Bensheim

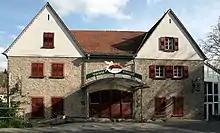
The Varieté Pegasus in the Old Tannery

The "Parktheater" was built in 1968 and is a linchpin in offering various cultural activities. Besides the municipal programme of plays, freelance producers, clubs and schools bring a multifaceted programme in the fields of spoken theatre, musical theatre and dance theatre. From October 1998 to December 1999, the "Parktheater" was optically, technologically and artistically made over from the ground up and now shines in new splendour.